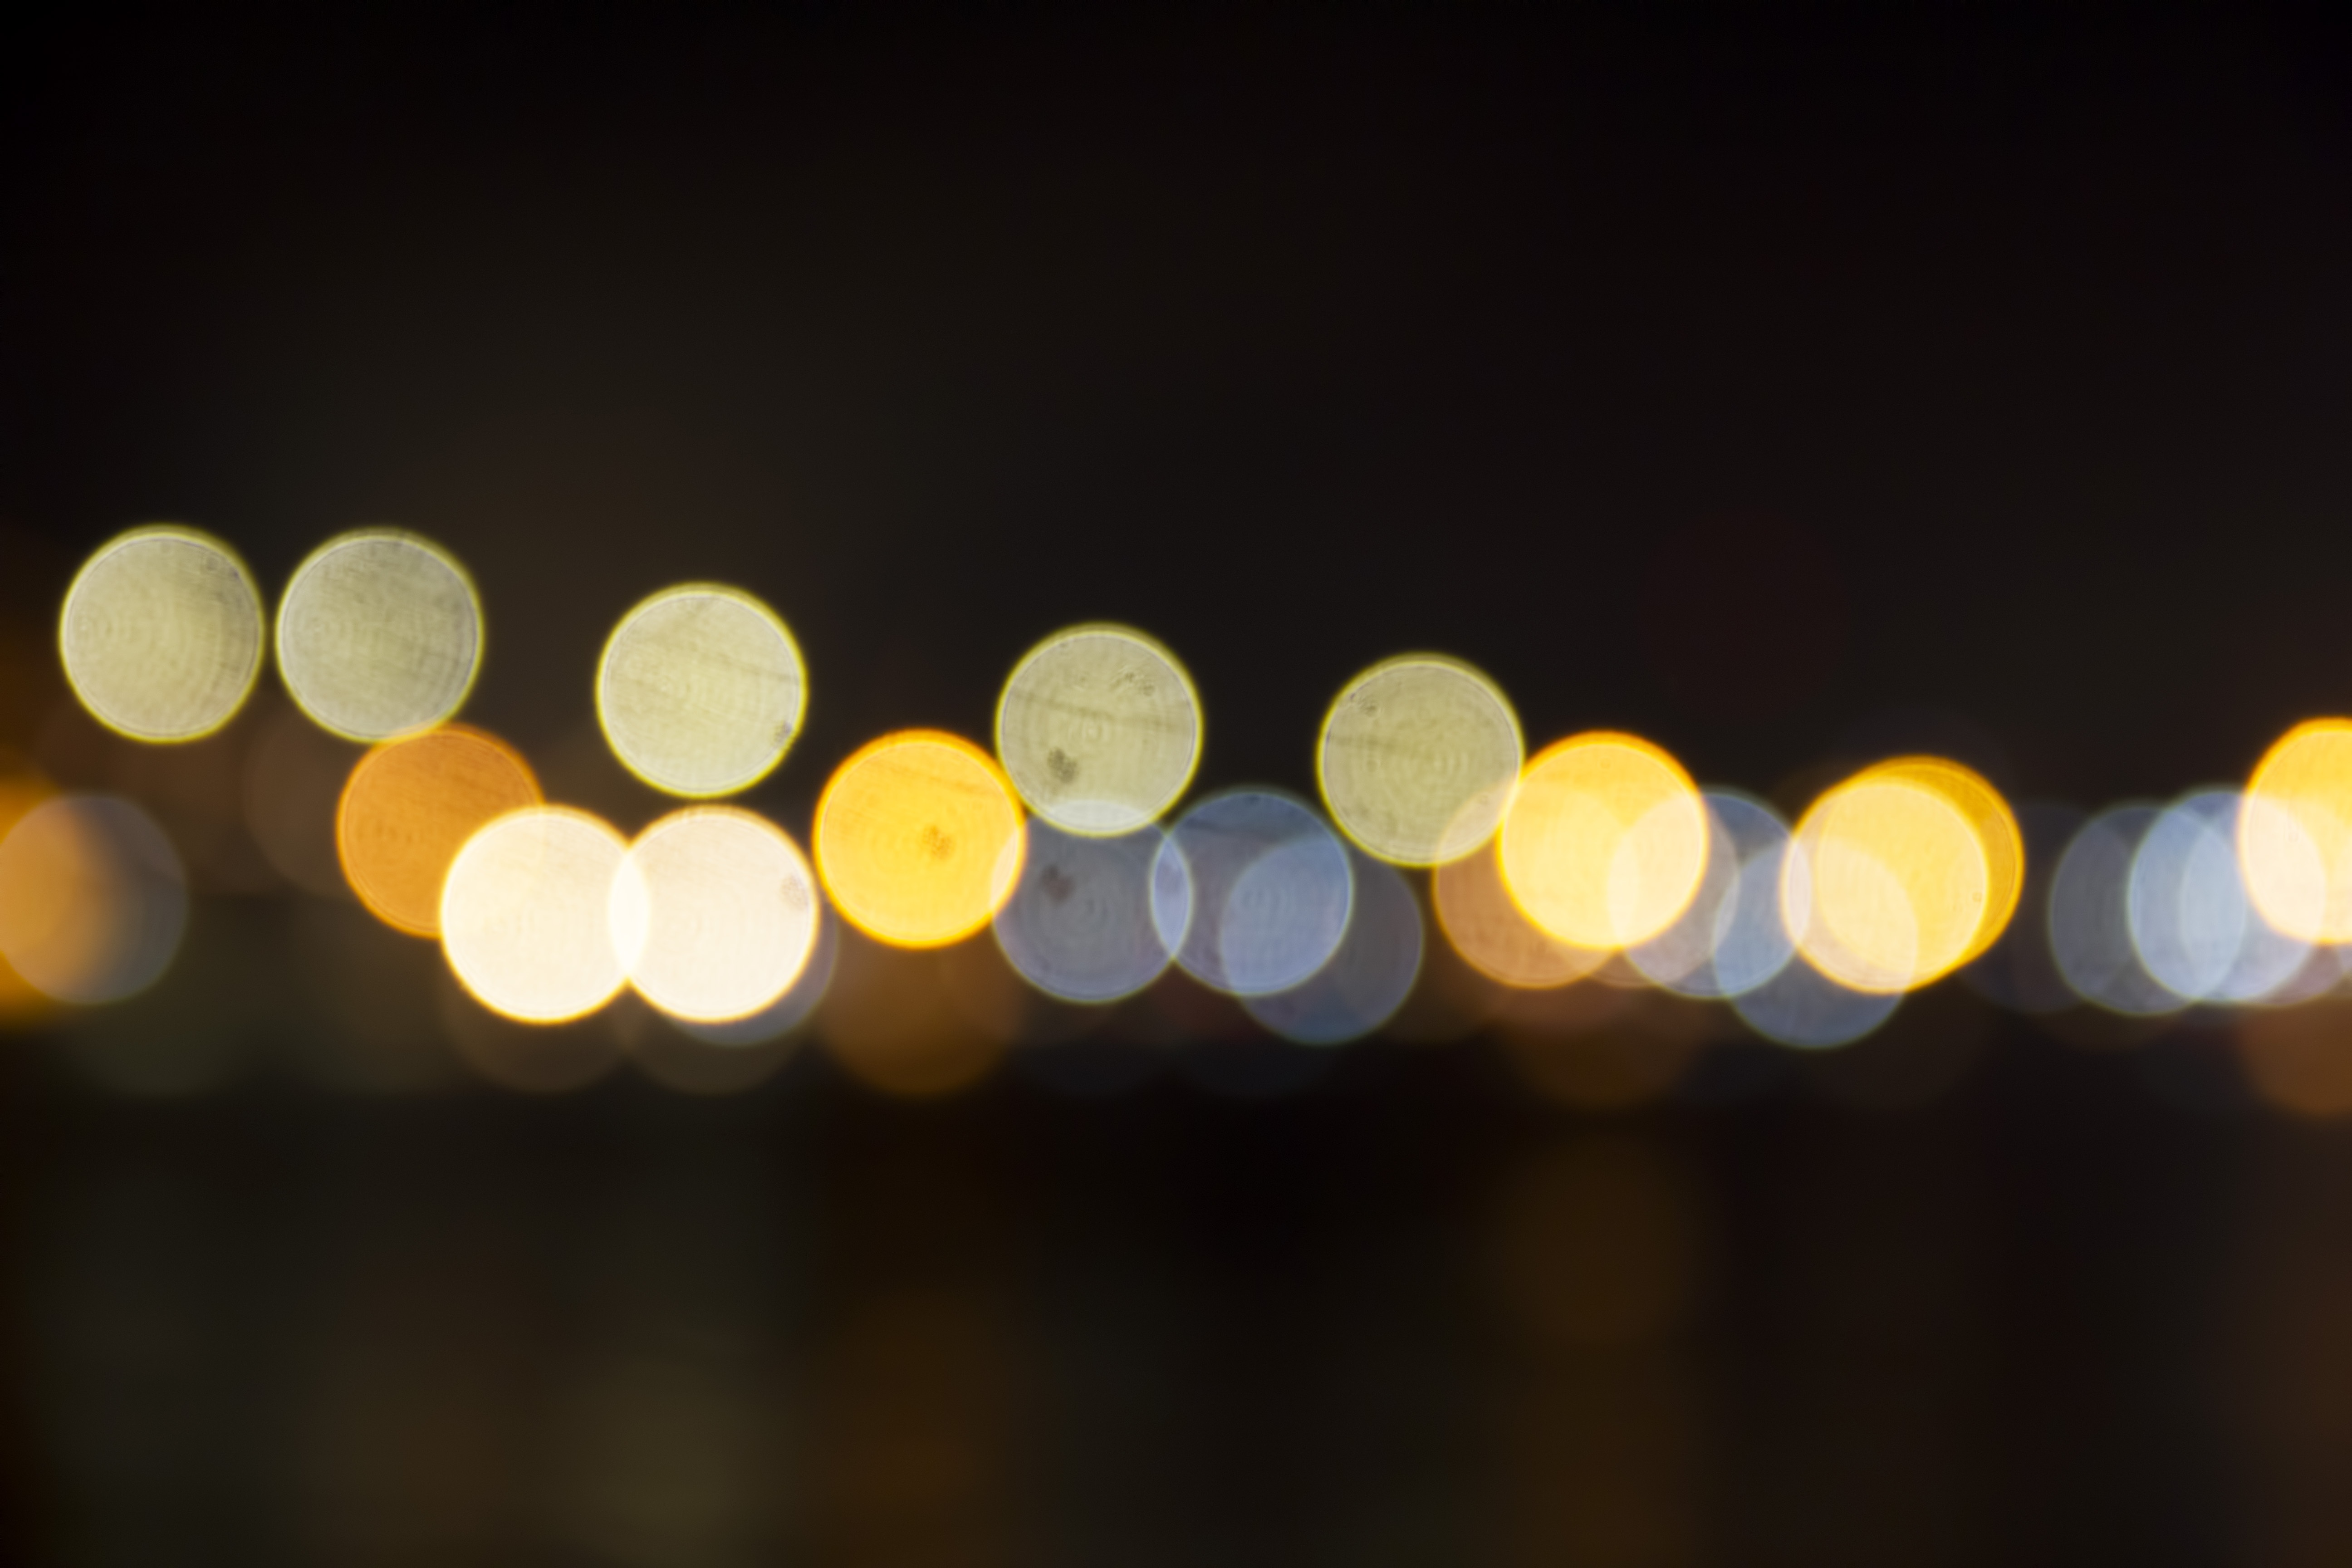
light, bokeh, night, sunlight, number, reflection, color, darkness, lamp, yellow, blurred, lighting, circle, close up, shape, macro photography